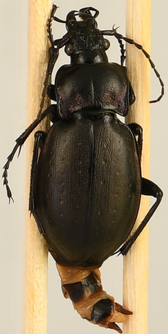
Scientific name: Carabus nemoralis nemoralis
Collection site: University of Notre Dame Environmental Research Center NEON (UNDE), plot UNDE_012